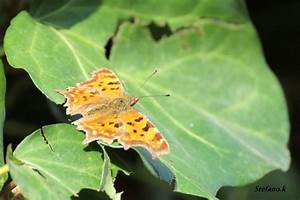
Label: butterfly